Shanghai Street

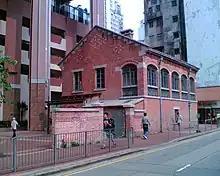
Engineer's Office of the Former Pumping Station.

The Engineer's Office of the Former Pumping Station, Water Supplies Department, sometimes called "The Red Brick House", is a Grade I historical building located at No. 344 Shanghai Street.